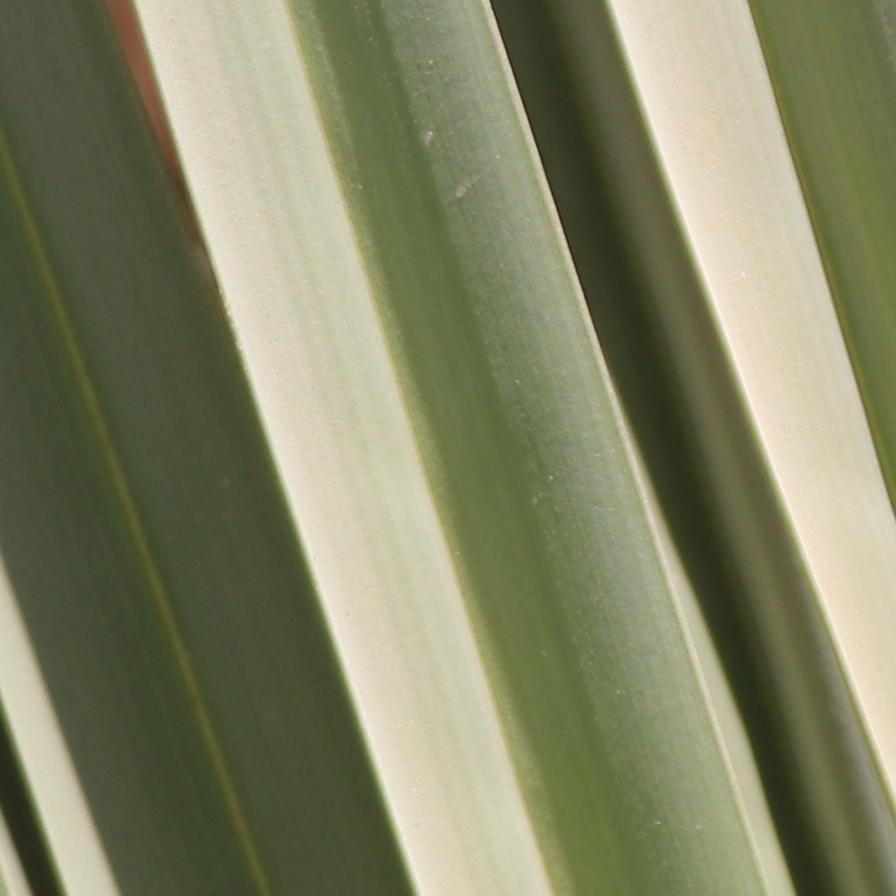
Label: Healthy